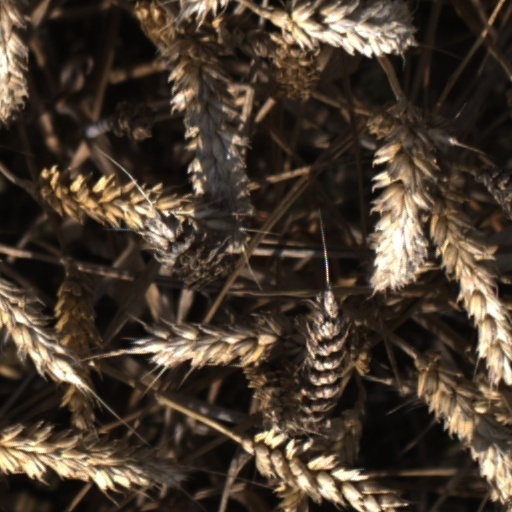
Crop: wheat